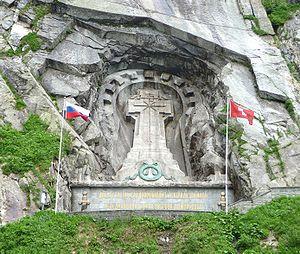
Le monument aux camarades de combat de Souvorov près de Pont du Diable (Uri, Suisse). Русский: Памятник сподвижникам Суворова близ Чёртова моста (Ури, Швейцария).
Le mémorial de Souvorov, est un monument situé dans les gorges des Schöllenen, près du pont du diable, sur le territoire de la commune uranaise d'Andermatt, en Suisse.